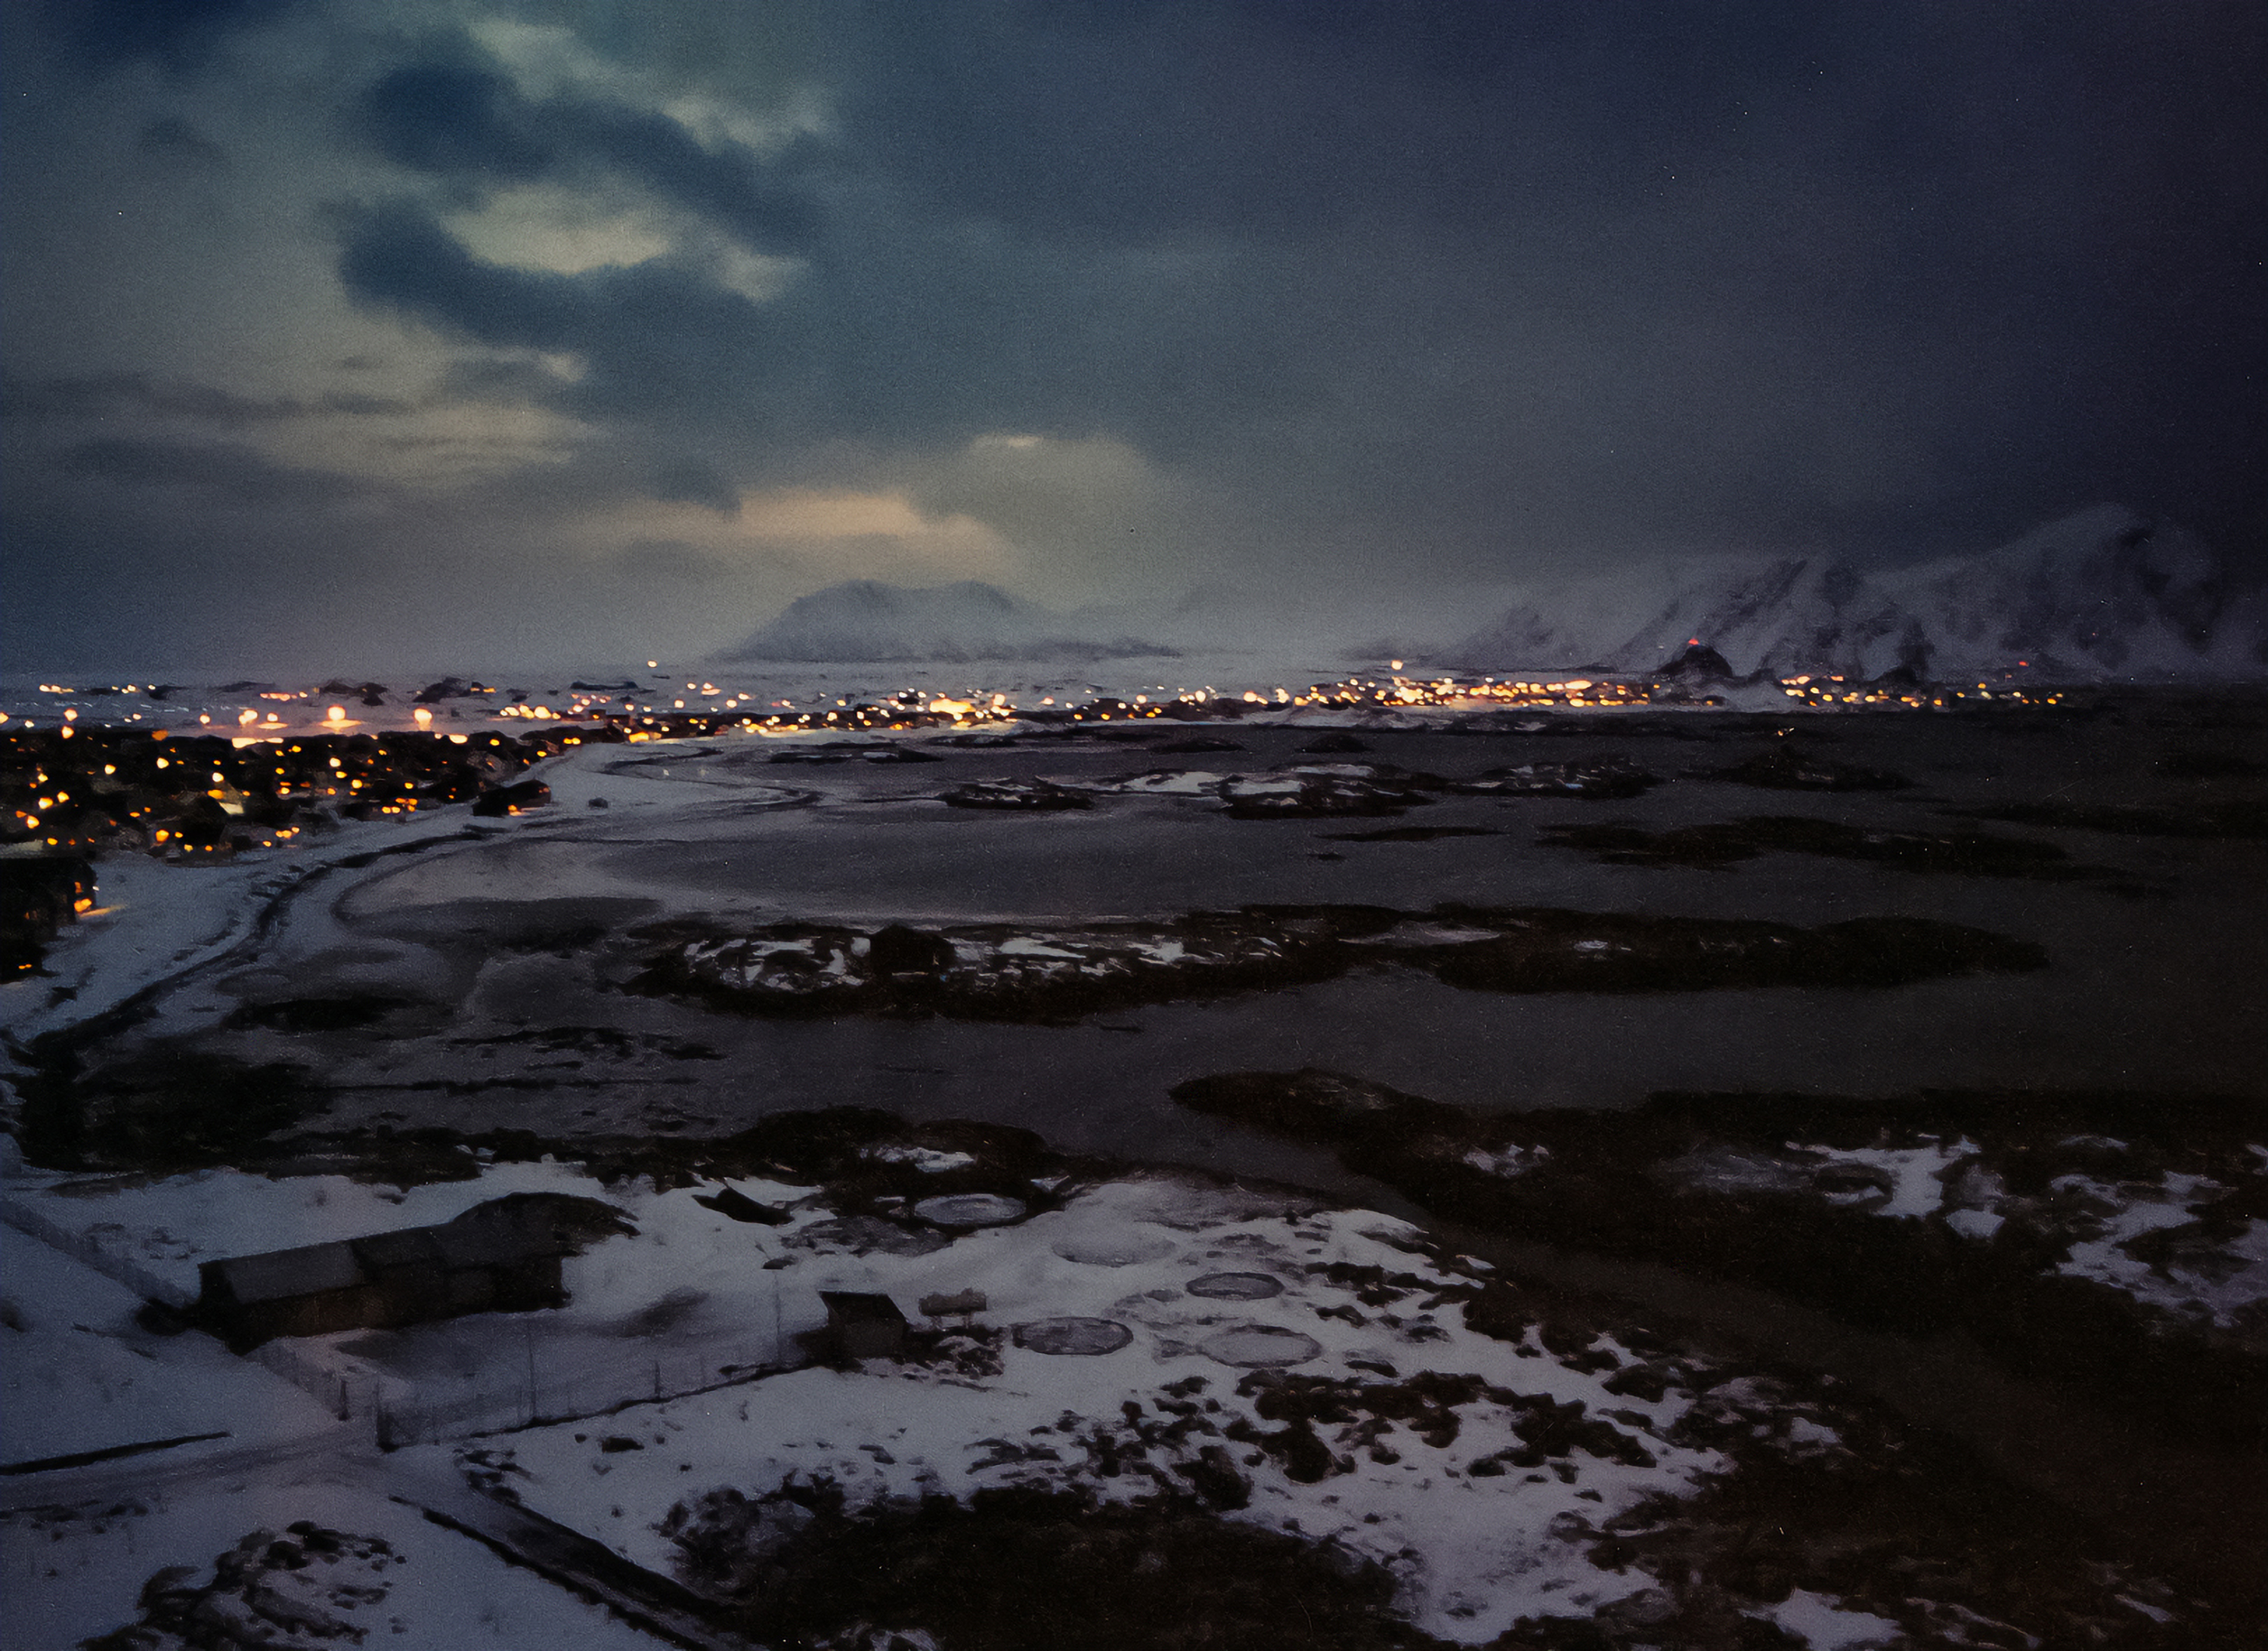
norway, winter, island, vissery, andoya, polar, cloud, sky, atmosphere, water, dusk, atmospheric phenomenon, horizon, landscape, freezing, geological phenomenon, snow, calm, midnight, city, cumulus, evening, lake, coast, ice cap, rock, meteorological phenomenon, darkness, ocean, hill, mountain range, reflection, night, wind wave, tree, sound, mountain, dawn, glacial landform, sea, arctic, loch, panorama, sunset, wave, wetland, tundra